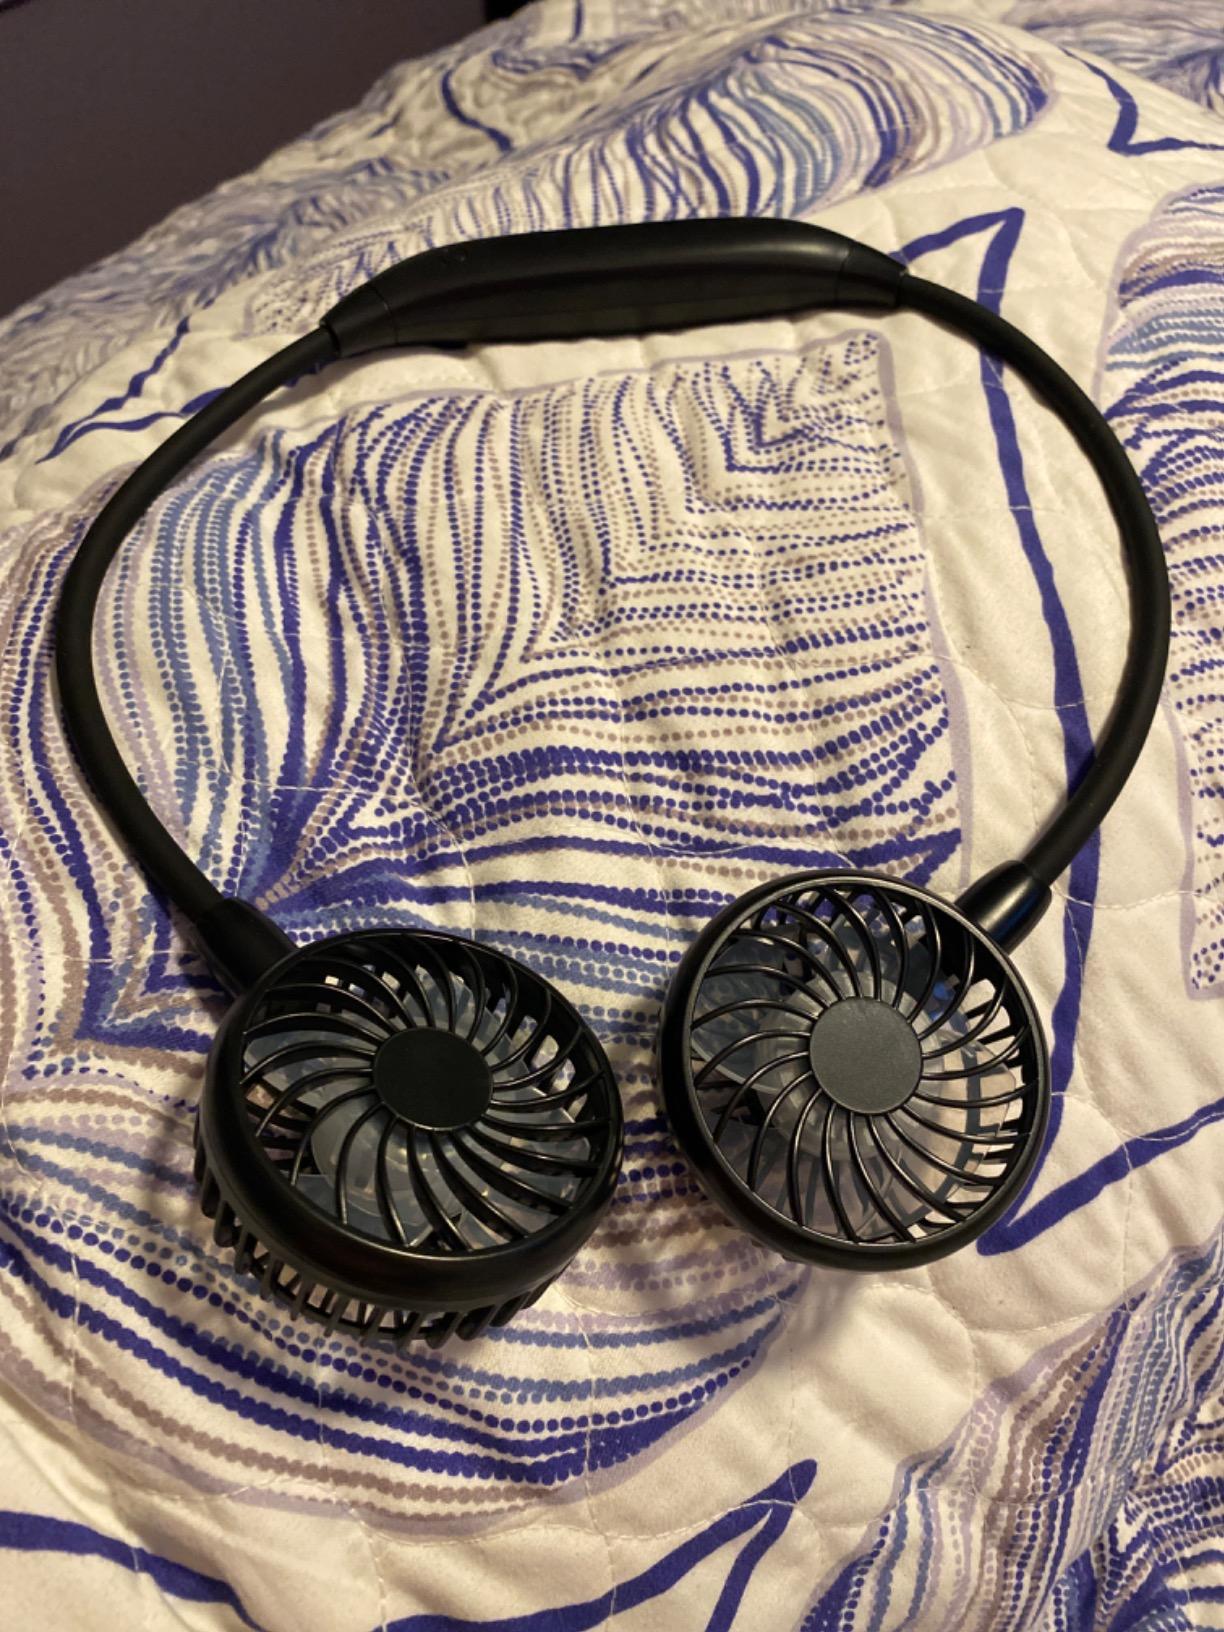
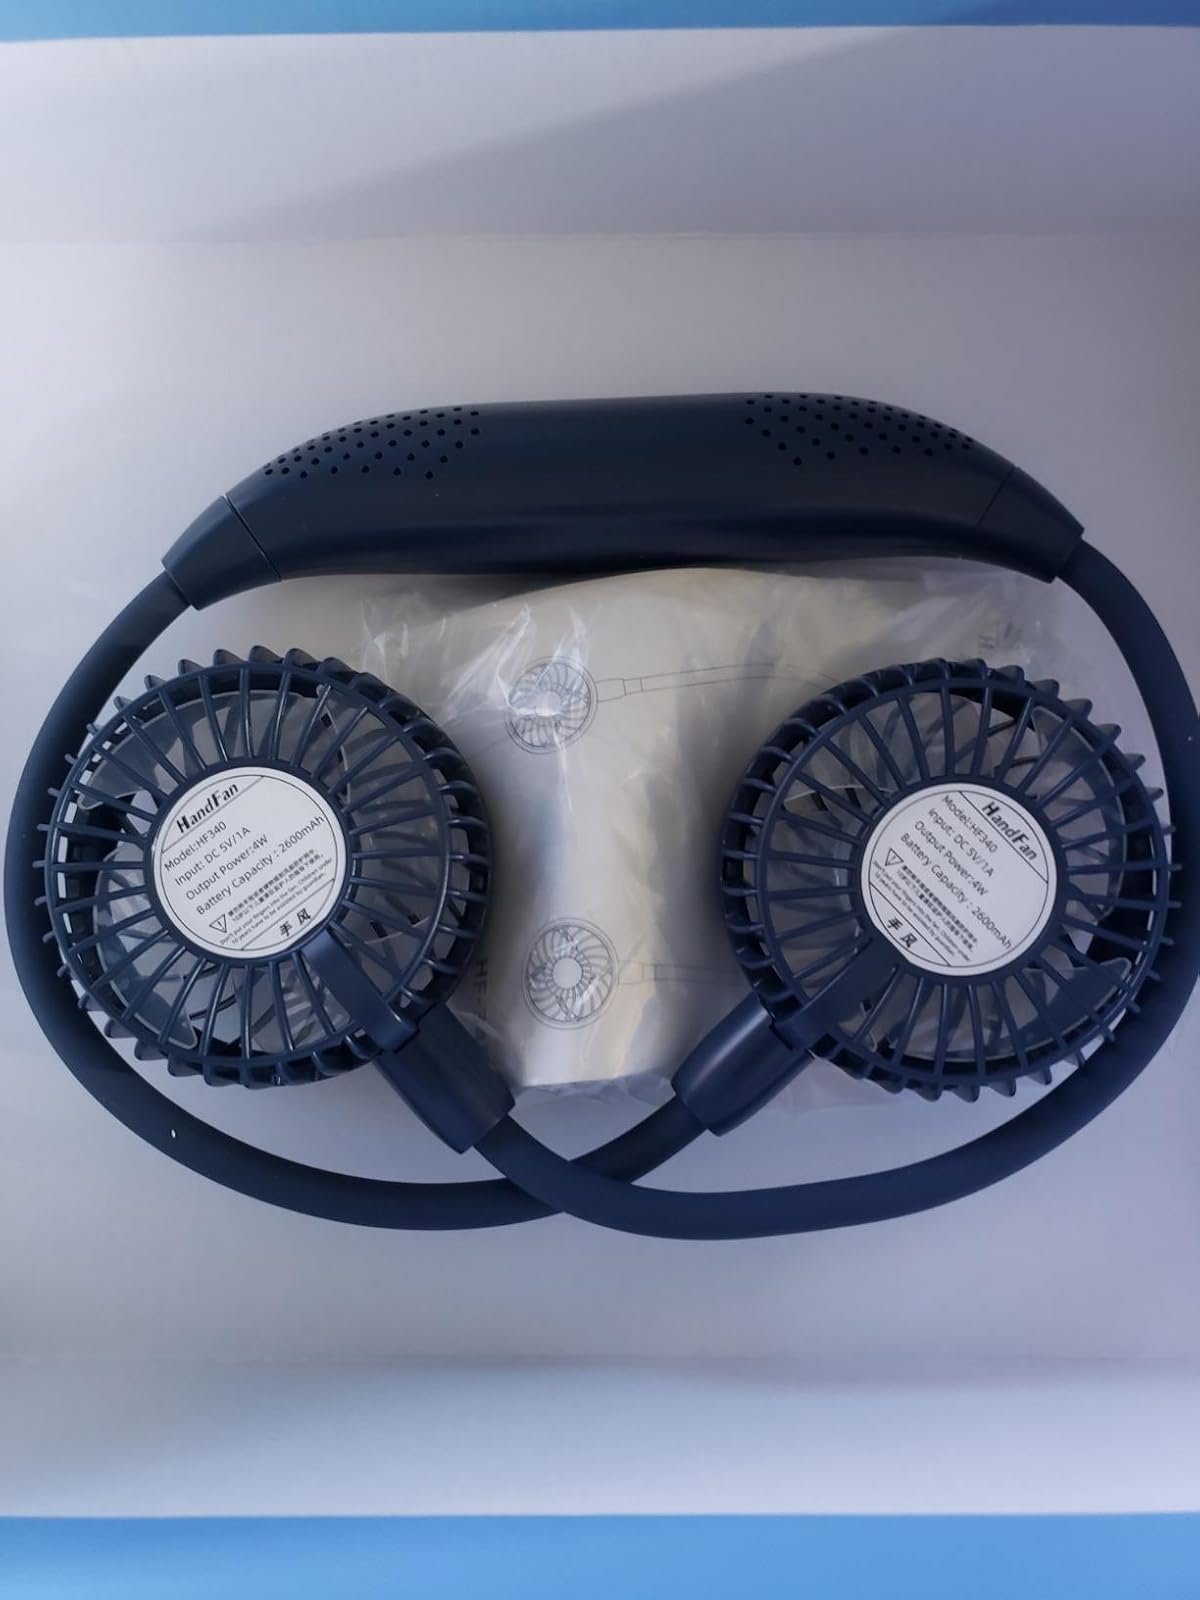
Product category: fan
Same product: no